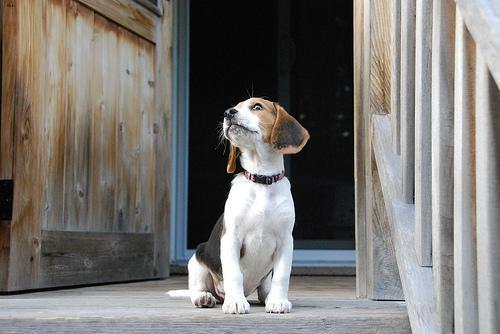
beagle